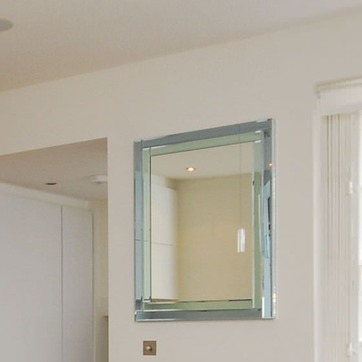
Material: mirror